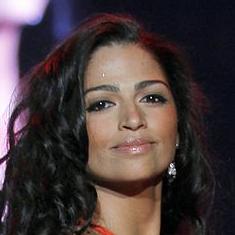
Age: 28